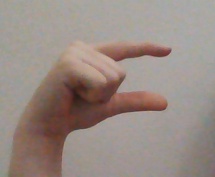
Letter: dal